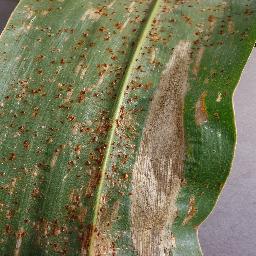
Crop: corn
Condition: (maize)_northern_blight